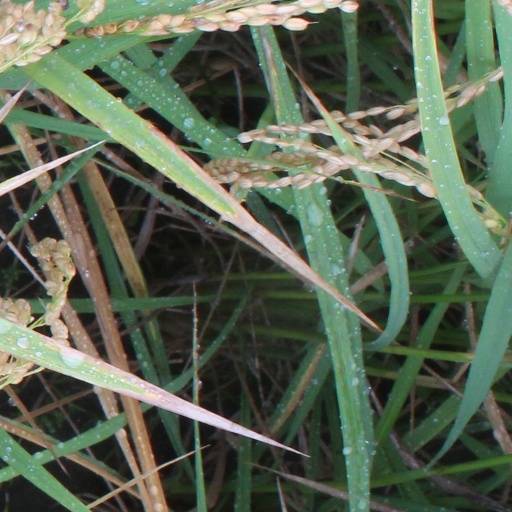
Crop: rice